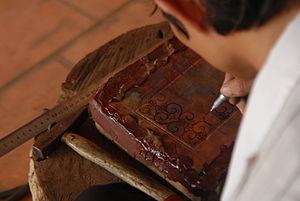
Artisans d'Angkor est une entreprise sociale cambodgienne dont la mission est de créer des opportunités d'emplois pour les jeunes Cambodgiens défavorisés issus des milieux ruraux tout en participant à la renaissance des savoir-faire traditionnels de l'artisanat khmer.